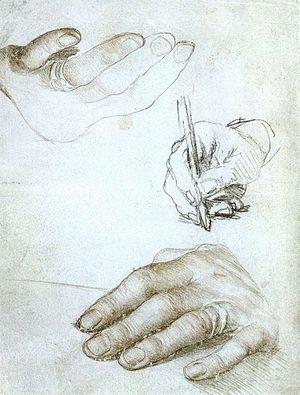
La préférence manuelle ou manualité consiste en une tendance à utiliser de façon préférentielle l’une des deux mains lors de la majorité de tâches de motricité fine et lors des préhensions au quotidien. Il s'agit de la terminologie scientifique et médicale correspondant aux termes usuels de « droitier », « gaucher », « ambidextre » ou « ambimane ».